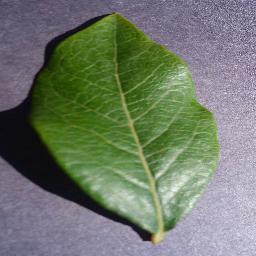
Label: Blueberry___healthy